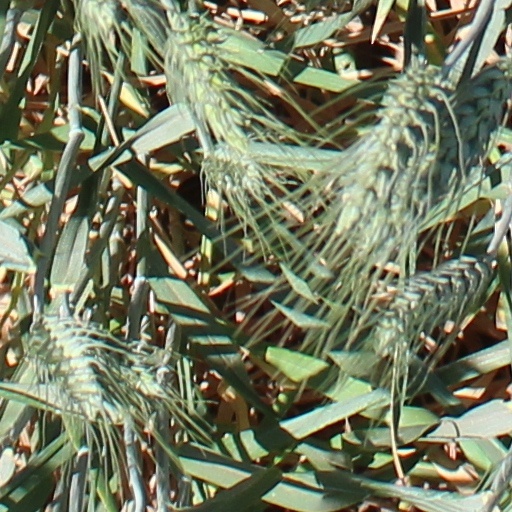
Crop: wheat